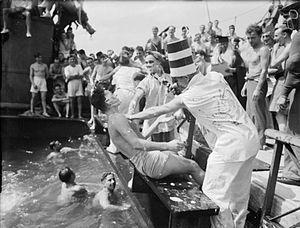
Le RMS Empress of Australia est un paquebot construit dans les années 1910 par les chantiers AG Vulcan de Stettin, en Allemagne, pour la compagnie Hamburg America. Il est réaménagé pour la Canadian Pacific après la guerre et rebaptisé Empress of China puis Empress of Australia en 1921.
L'équateur terrestre est un parallèle, une ligne imaginaire tracée autour de la Terre, à mi-chemin de ses pôles. Il marque la séparation entre l'hémisphère nord et l'hémisphère sud. La latitude de l'équateur terrestre est par définition de zéro degré. Dans le cas où